Finnish military administration in Eastern Karelia

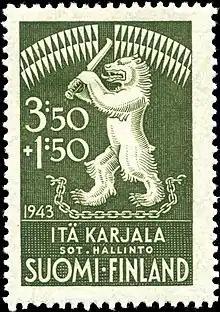
In 1943, the Finnish Post Office issued its own stamp for the occupation administration of Eastern Karelia.

The first commander of the military administration was mining counselor and CEO of Enso-Gutzeit, Lieutenant Colonel Väinö Kotilainen. Kotilainen was followed by Colonel J. V. Arajuuri from 15 June 1942 to 19 August 1943, and finally by Col Olli Paloheimo who held the position to the end of the war.